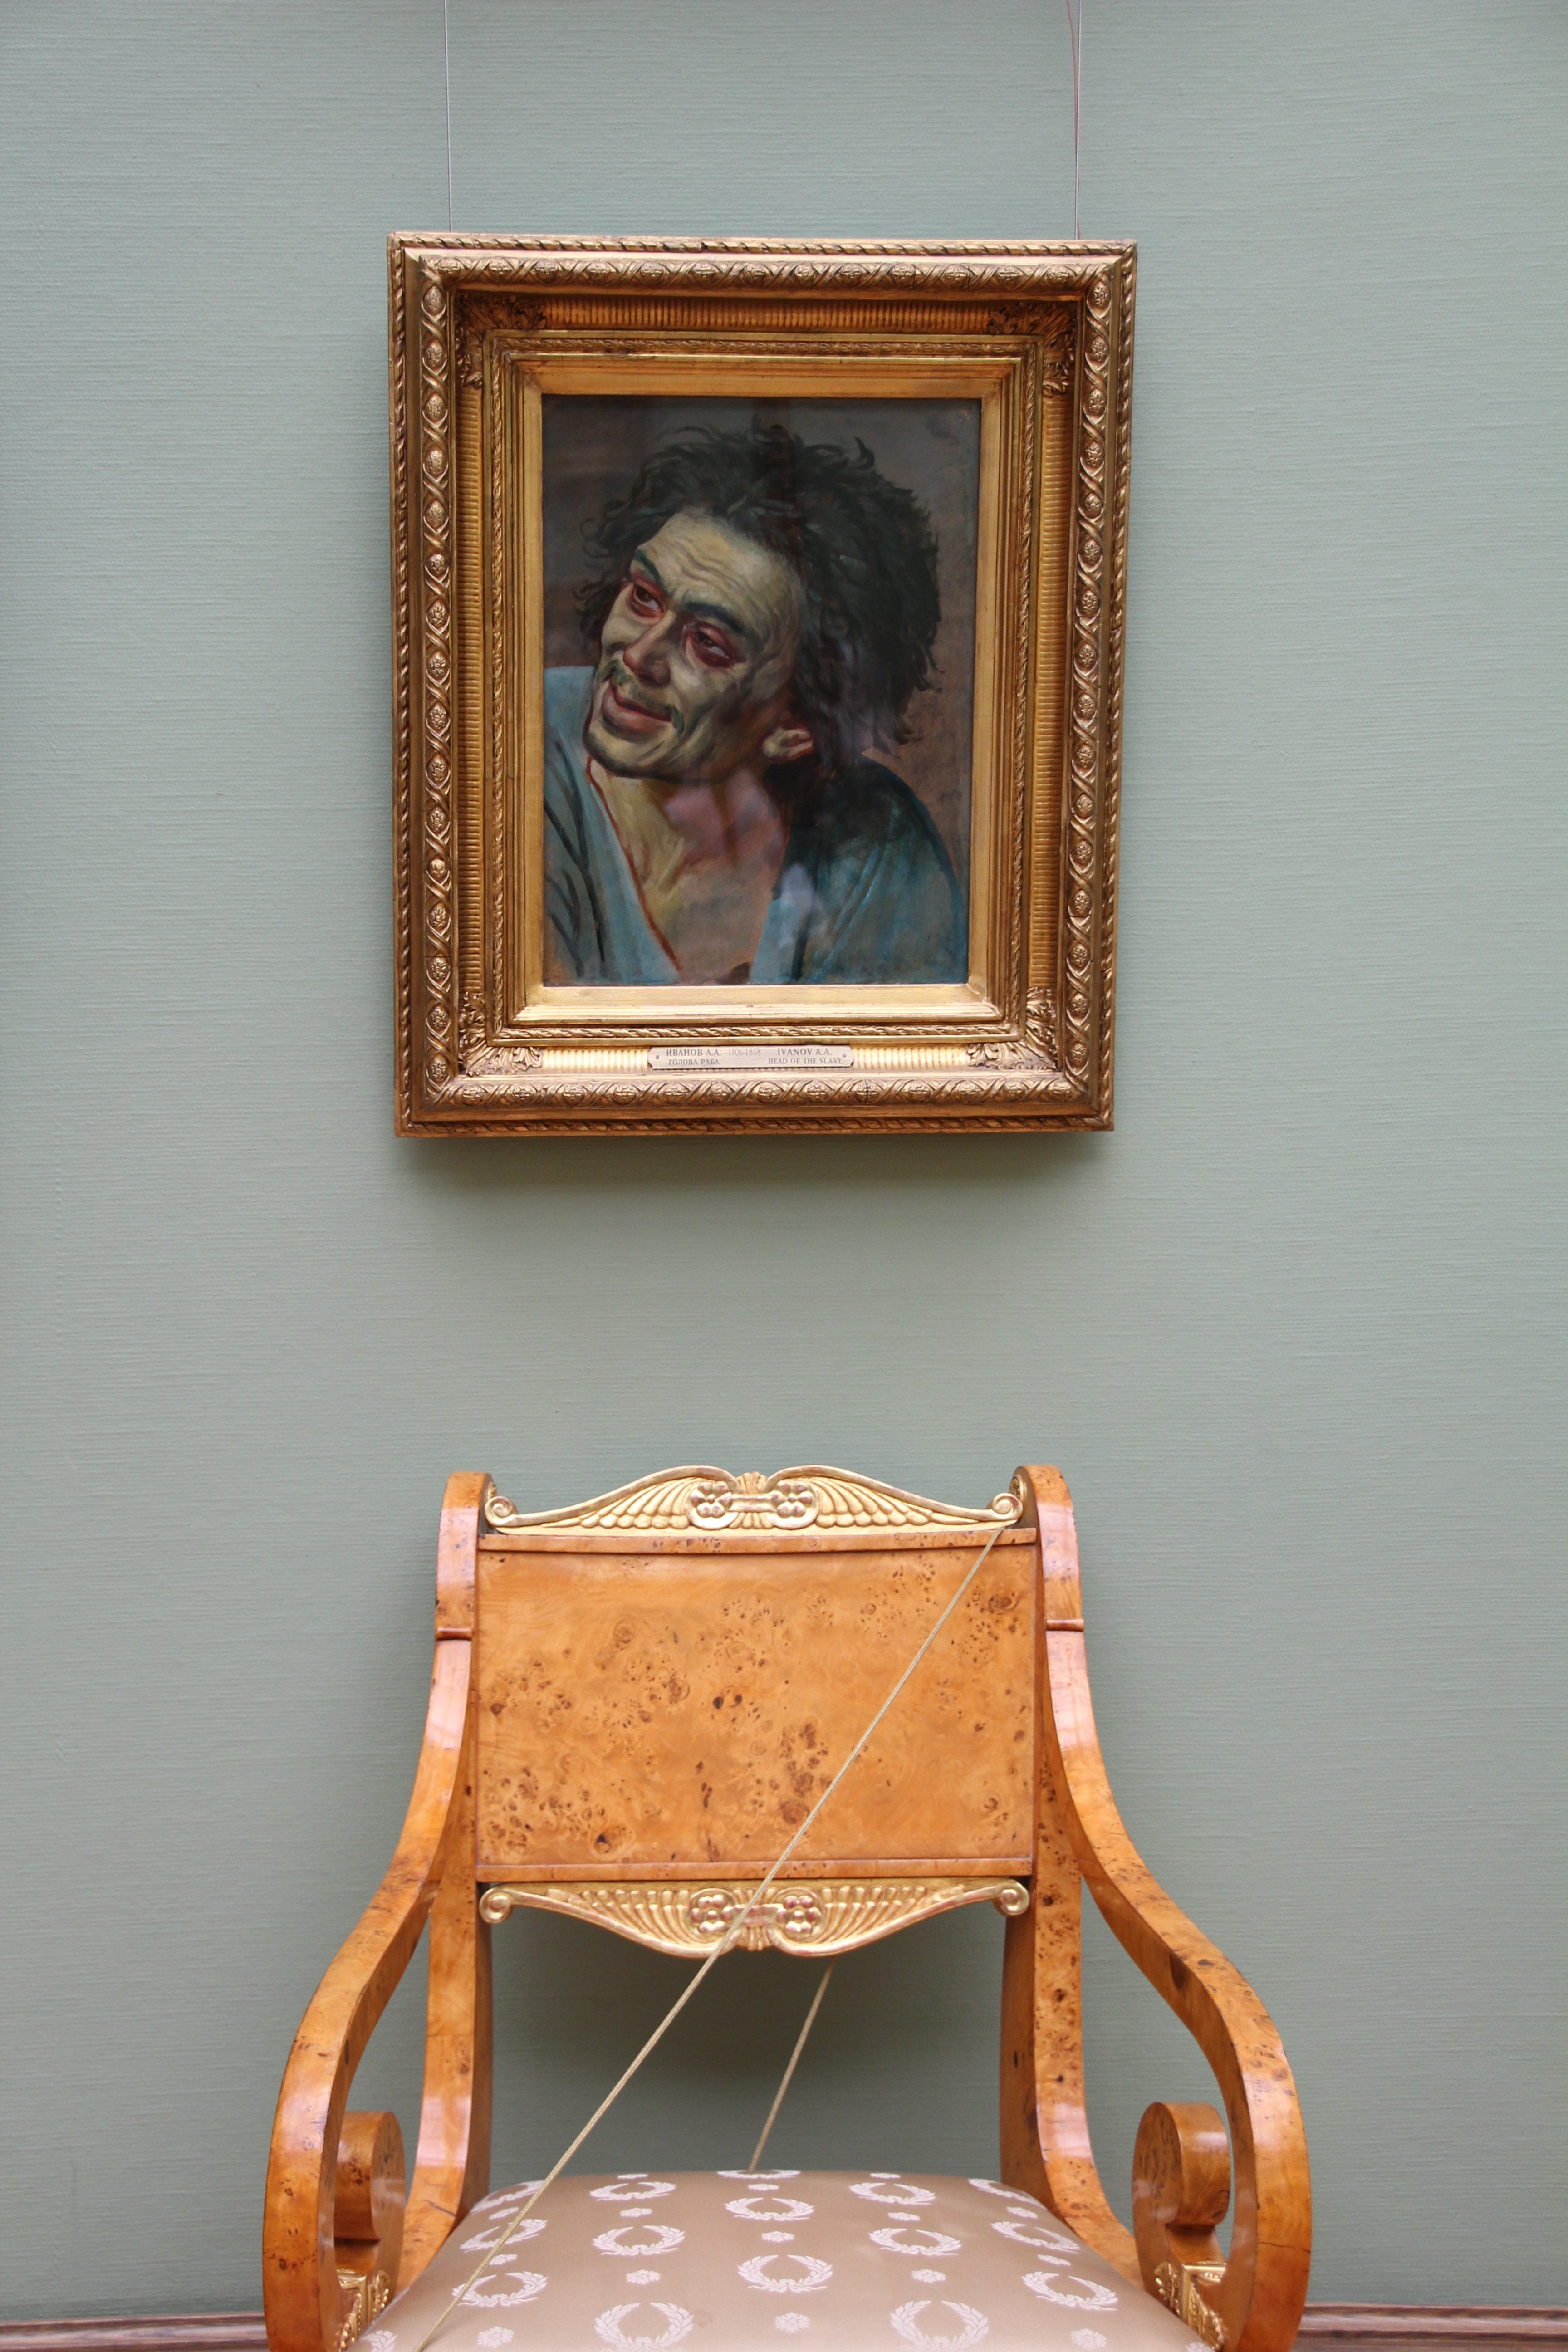
wood, antique, chair, museum, furniture, painting, art, picture frame, image, exhibition, modern art